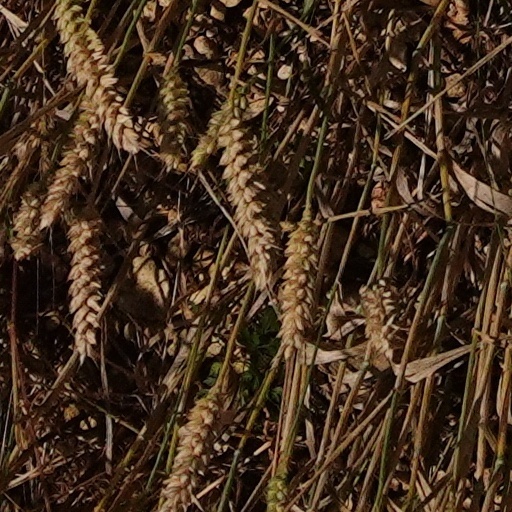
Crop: wheat